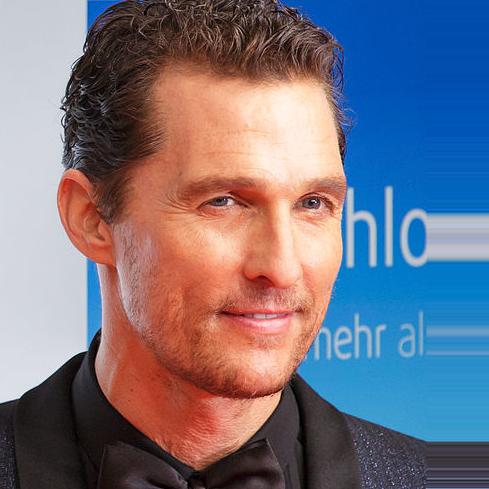
Age: 44